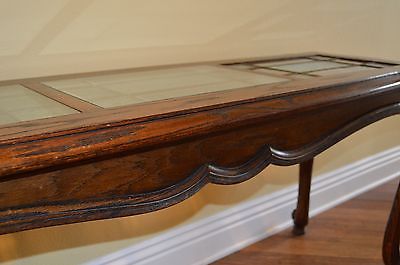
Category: table